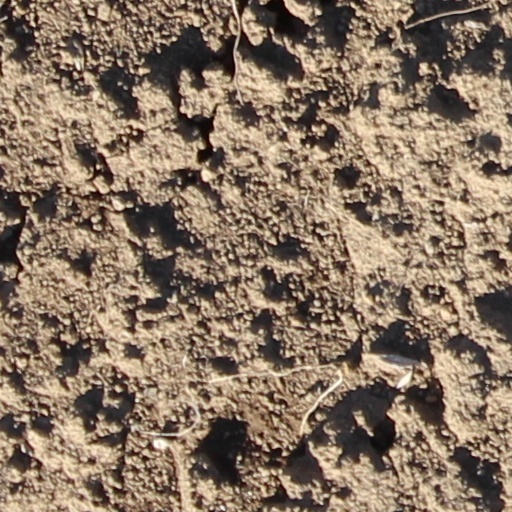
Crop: wheat